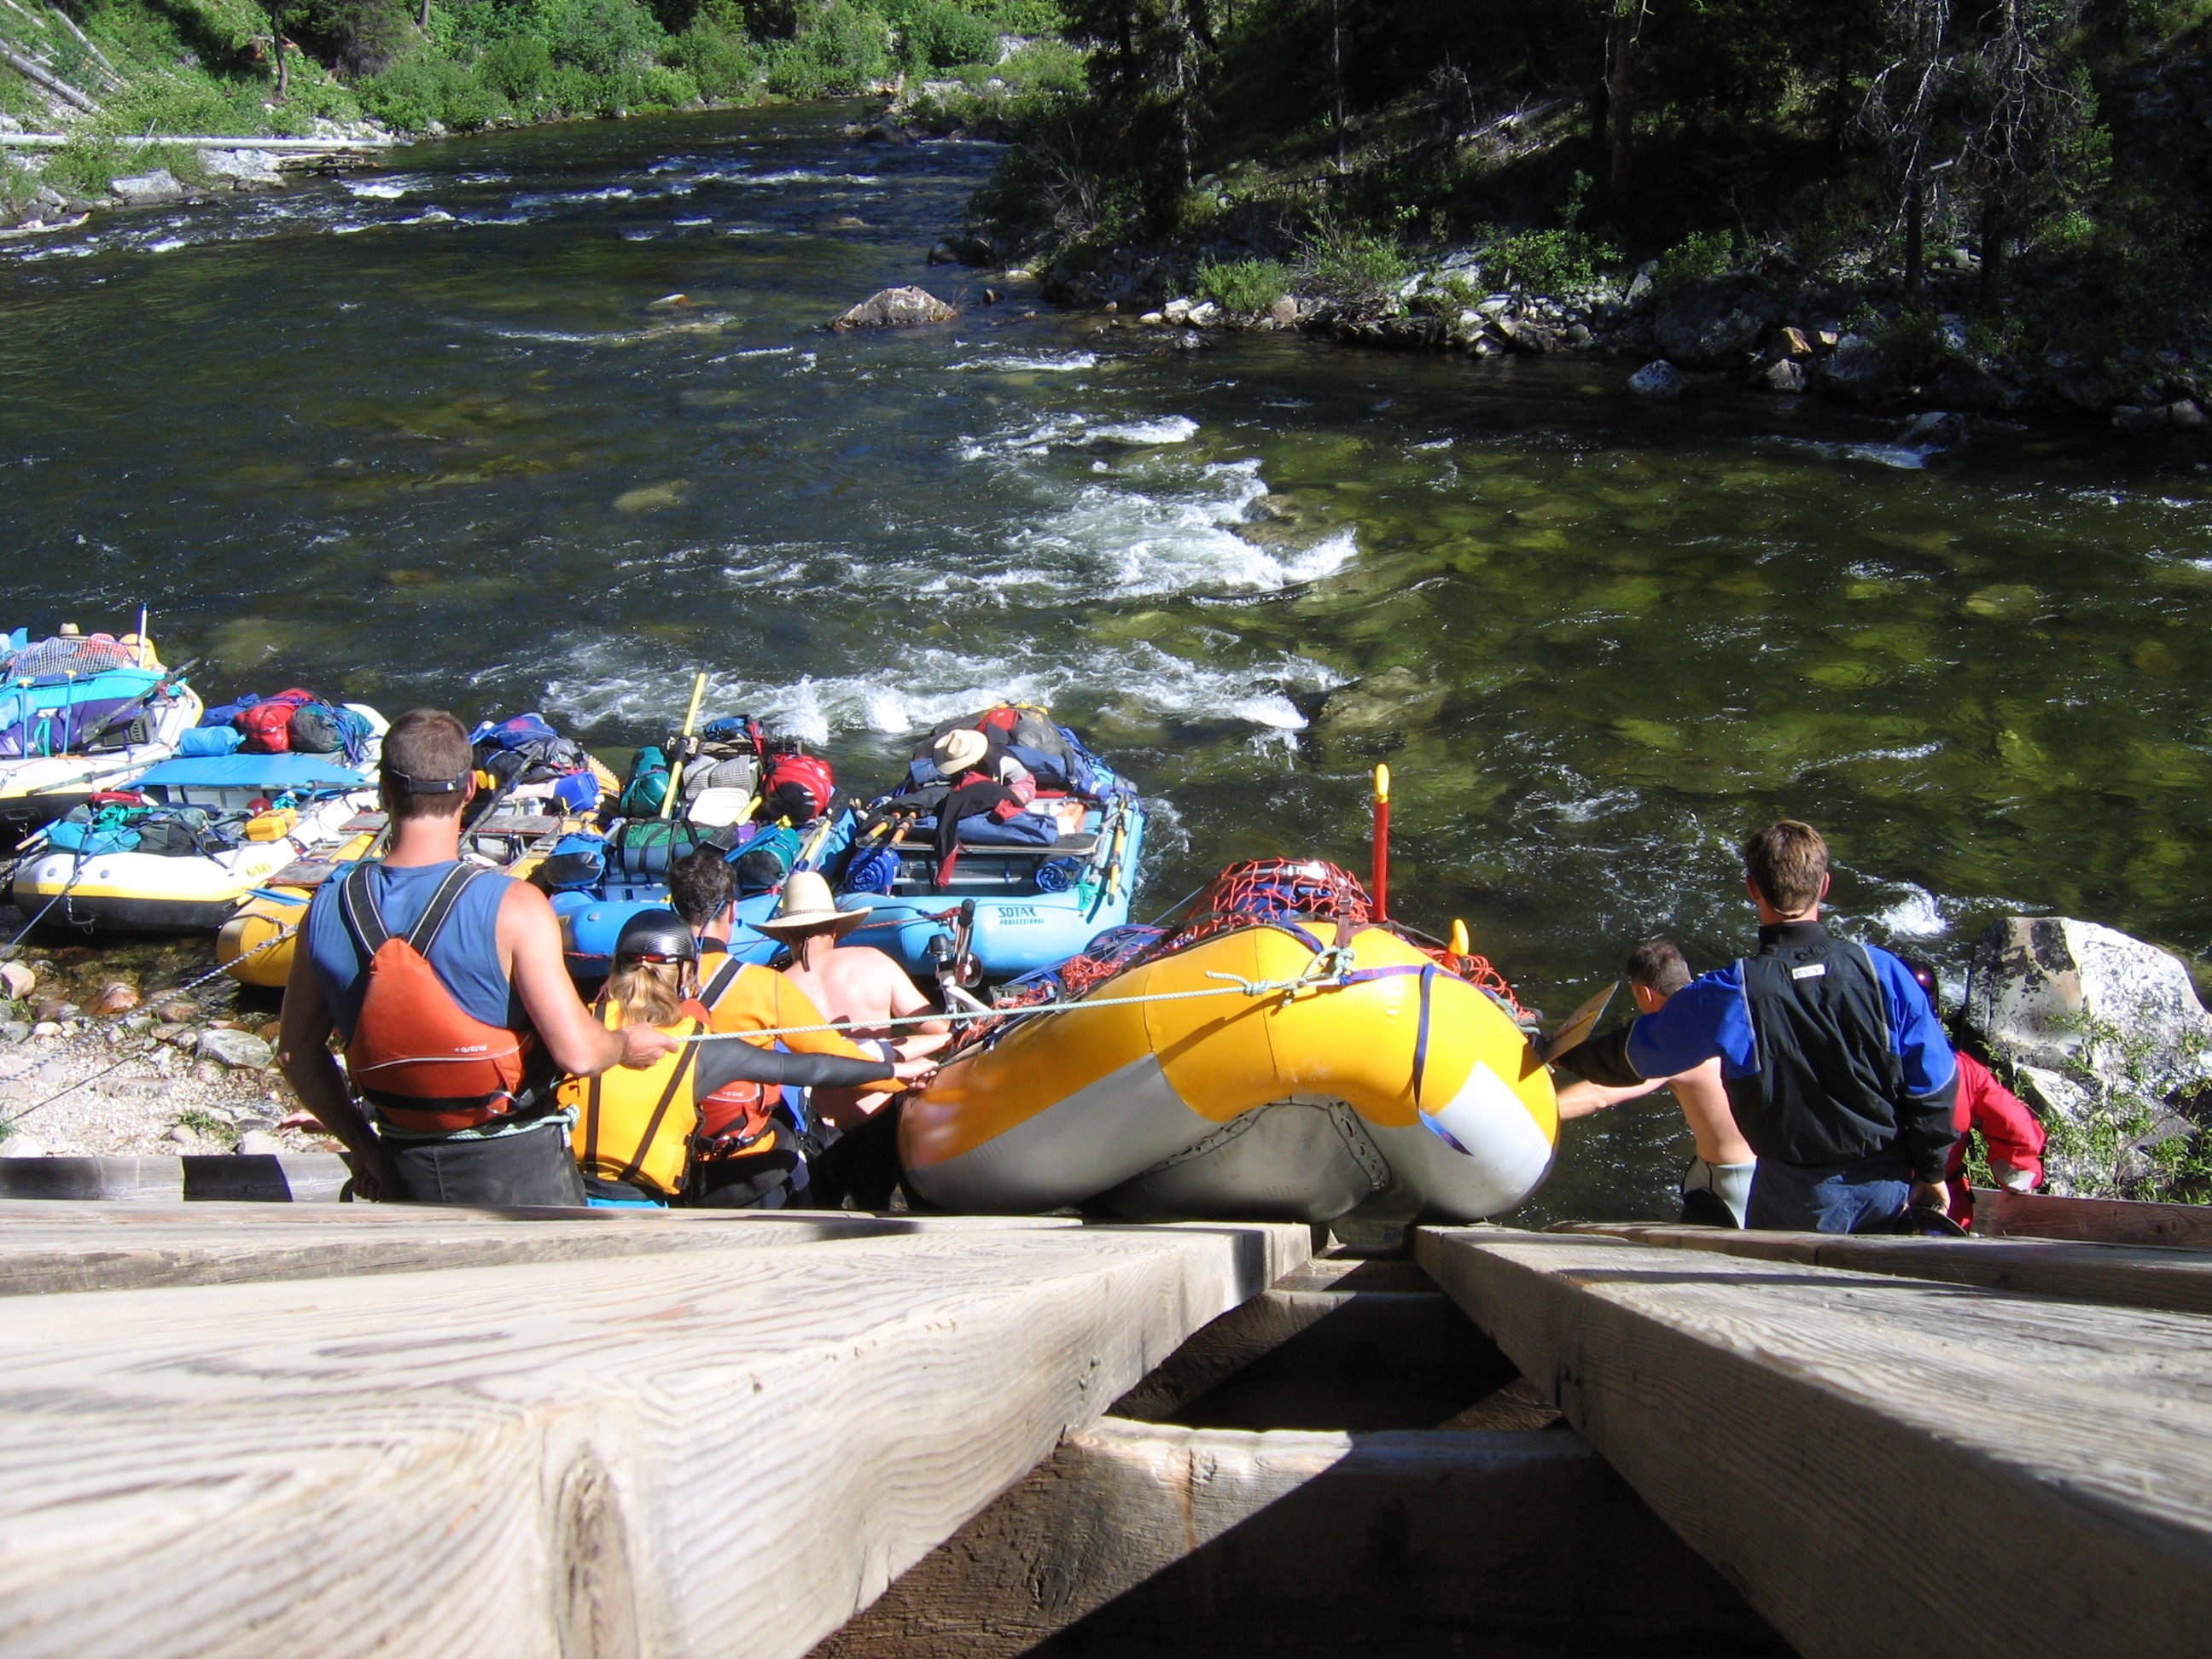
boat, river, recreation, vehicle, launch, sports, boating, ramp, raft, water sport, rafting, put in, outdoor recreation, salmon river, rafts, middle fork salmon river